Operation Tracer

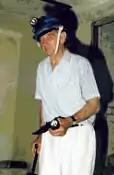
Dennis Woods at Tracer's cave in 1998.

John Henry Godfrey was a native of Handsworth, Birmingham, England. He matriculated at Bradfield College and in 1903 began his naval career as a cadet aboard HMS "Britannia", formerly . After a series of postings and promotions, he became a lieutenant commander in 1916. Aside from being mentioned in dispatches, Godfrey earned the Légion d'honneur (Chevalier) and the Order of the Nile. He was promoted to commander in 1920 and captain in 1928 and after additional postings and commands, he commanded from 1936 until 1938. Godfrey was promoted to rear admiral and appointed Director of Naval Intelligence in 1939; he was also awarded Companion of the Order of the Bath that year and was promoted to vice admiral in 1942. There is some disagreement as to whether Godfrey was dismissed as DNI in 1942 or 1943. Godfrey commanded the Royal Indian Navy from February 1943. Although he was promoted to admiral in 1945, he served in his former rank until March 1946. Godfrey retired in September 1946 and died in Eastbourne, England in August 1971. He has been cited as the inspiration for the fictional M, the head of the Secret Intelligence Service in the James Bond novels.